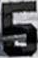
Number: 5